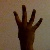
The image shows a hand gesture representing the number 4 in Indian Sign Language.